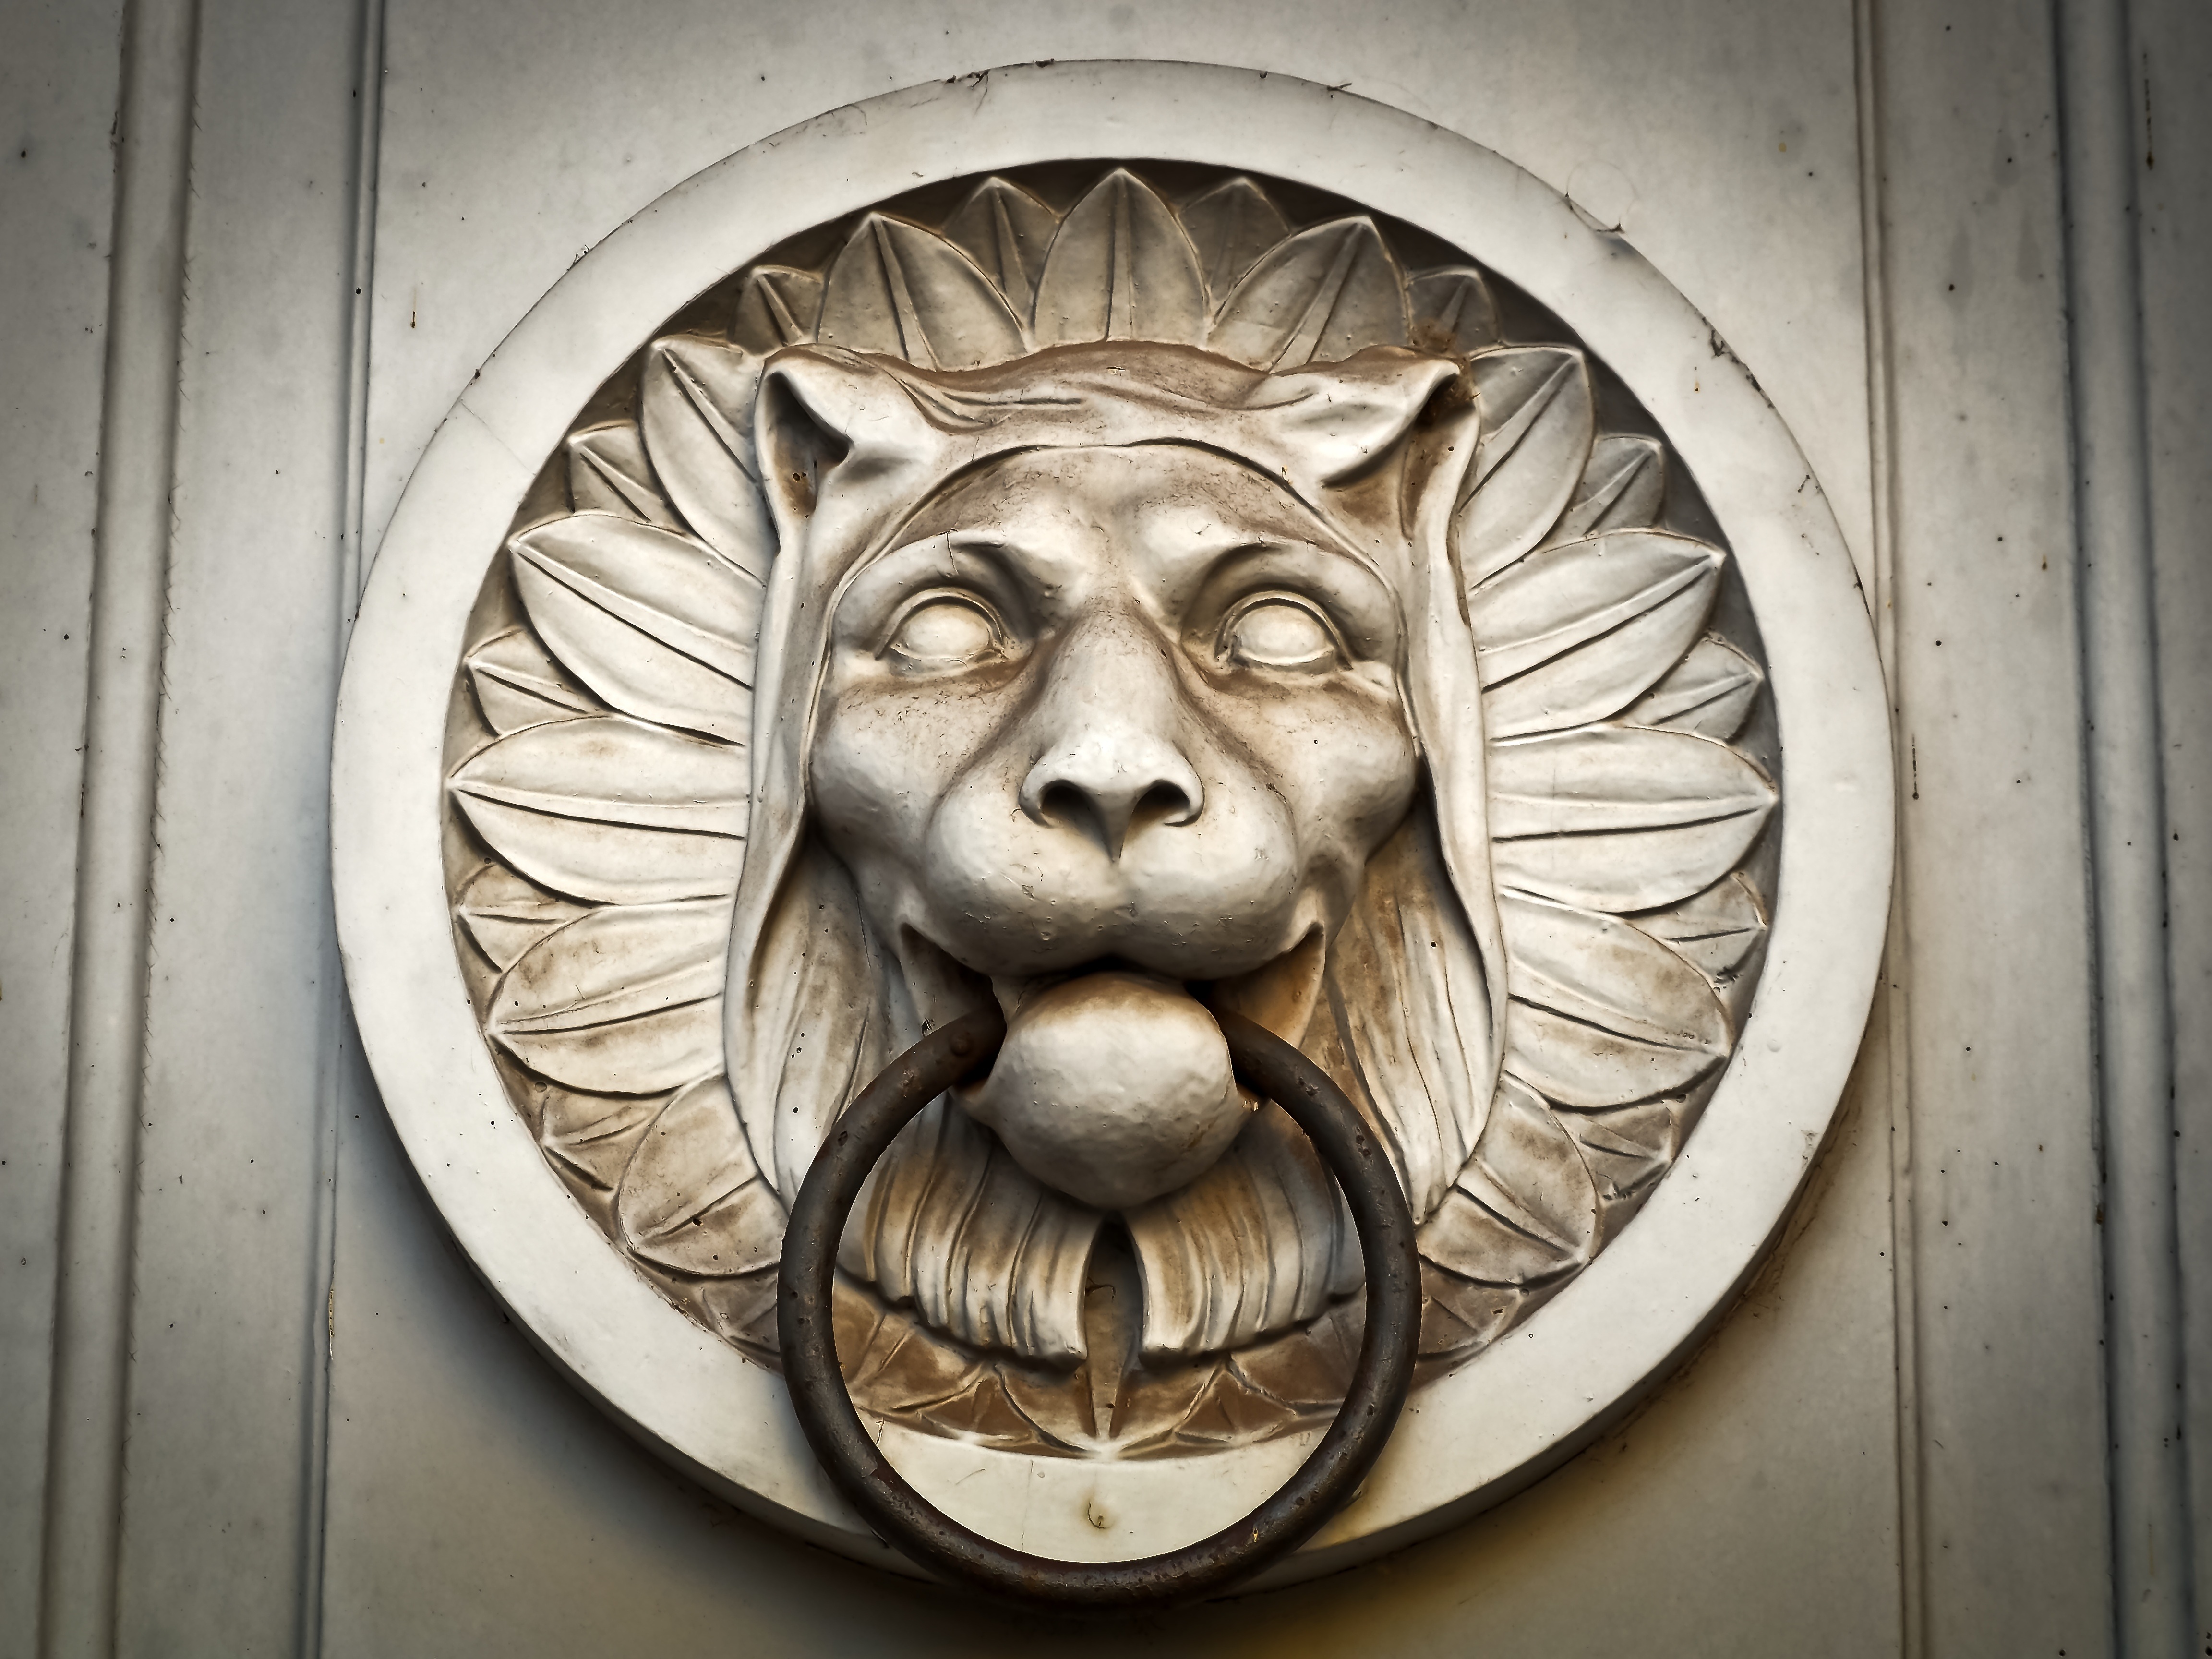
architecture, window, building, statue, church, door, lion, ornament, sculpture, art, sketch, drawing, carving, relief, input, historically, portal, doorknocker, house of worship, dusseldorf, church facade, ancient history